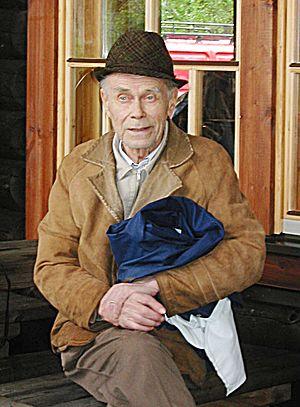
Veikko Johannes Huovinen, est un romancier finlandais.